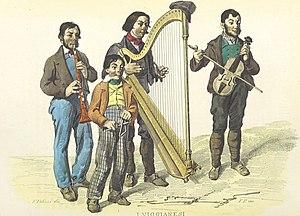
Sans famille est un roman français d’Hector Malot, paru en 1878 chez Édouard Dentu à Paris.